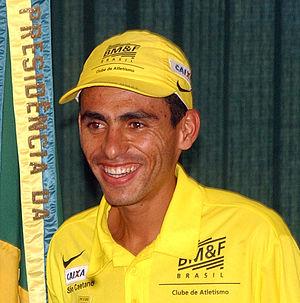
Marílson Gomes dos Santos est un marathonien brésilien. Il a notamment remporté deux fois le marathon de New York : en 2006 et 2008.